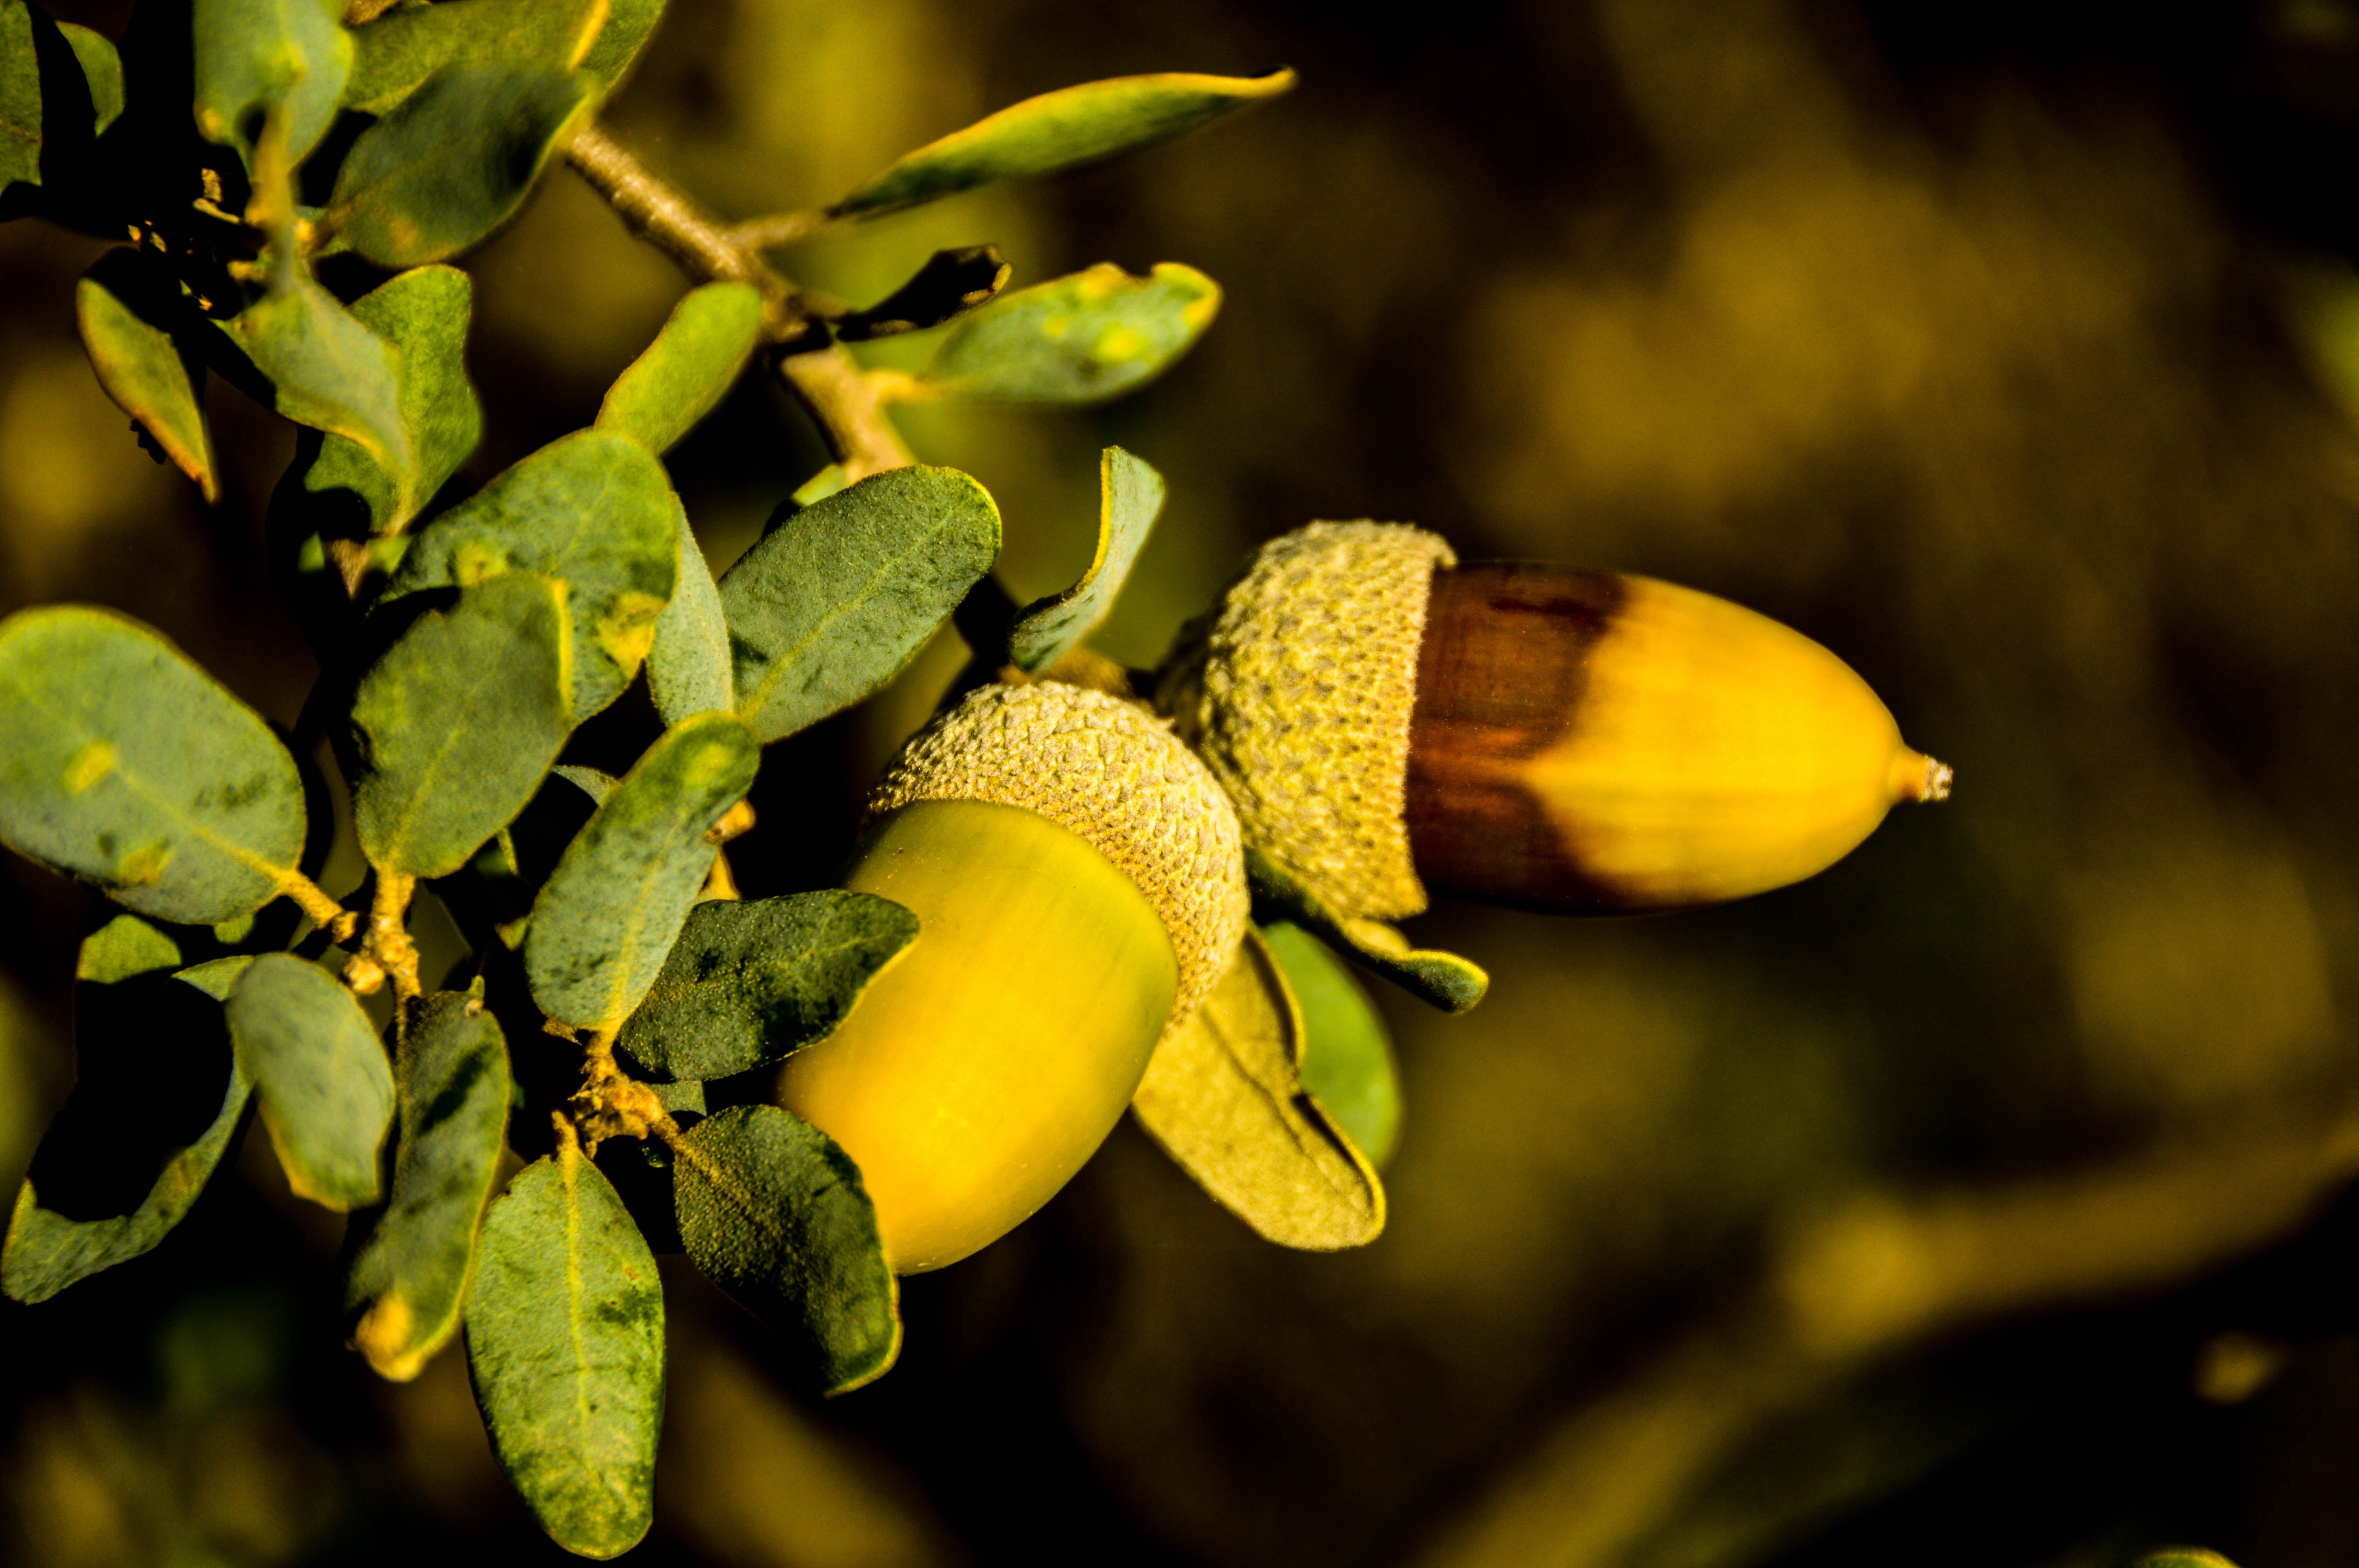
tree, nature, branch, blossom, plant, photography, sunlight, leaf, flower, pollen, green, produce, autumn, botany, yellow, flora, fauna, wildflower, close up, bud, acorns, macro photography, flowering plant, plant stem, woody plant, land plant